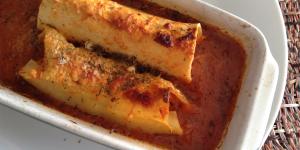
canelones de pollo en salsa roja